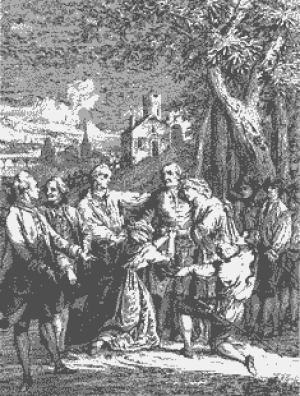
Lucretia Wilhelmina van Merken, née à Amsterdam le 21 août 1721 et morte à Leyde le 19 octobre 1789, est une poétesse et dramaturge néerlandaise.